Cimmeria (continent)

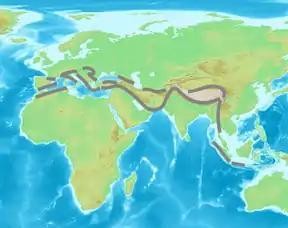
The Alpide belt is a system of sutures stretching across Eurasia within which the Cimmerian blocks are now located.

In the 1980s Turkish geologist Celâl Şengör finally extended Stöcklin's Iranian microcontinent further west to Turkey and further east to Tibet and the Far East. Şengör also reused the name introduced by Suess in 1901, the "Kimmerisches Gebirge" – the "Crimean" or "Cimmerian Mountains".